ESAB

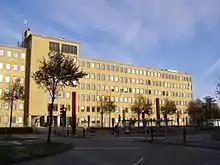
ESAB headquarters in Gothenburg.

ESAB, "Elektriska Svetsnings-Aktiebolaget", is an American-Swedish industrial company.